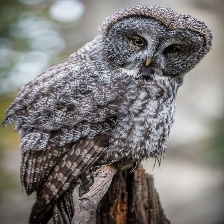
Species: GREAT GRAY OWL
Scientific name: STRIX NEBULOSA
ImageNet parent category: great_grey_owl